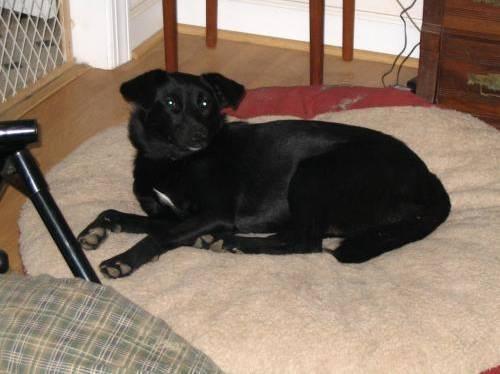
dog